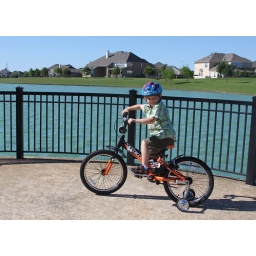
Riding his bike around the lake